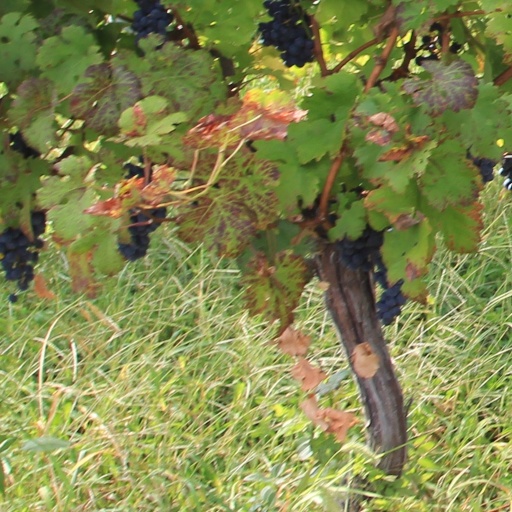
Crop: grape